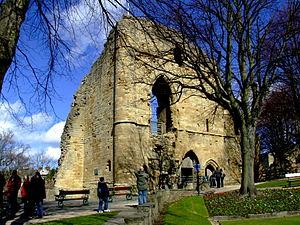
Sir Peter Buckton est un chevalier, soldat et homme politique anglais né en 1350 dans le village de Buckton et mort le 4 mars 1414 près de Bridlington dans le Yorkshire.
Knaresborough est une ville du Yorkshire du Nord, en Angleterre. Cette ville thermale, située sur la Nidd, non loin de Harrogate, compte 14 740 habitants.
Cette liste des musées du North Yorkshire, Angleterre contient des musées qui sont définis dans ce contexte comme des institutions qui recueillent et soignent des objets d'intérêt culturel, artistique, scientifique ou historique. leurs collections ou expositions connexes disponibles pour la consultation publique. Sont également inclus les galeries d'art à but non lucratif et les galeries d'art universitaires. Les musées virtuels ne sont pas inclus.